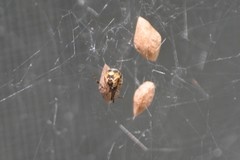
Species: Parasteatoda_tepidariorum